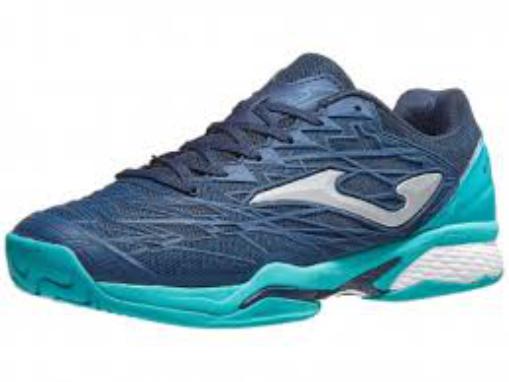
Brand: Joma-1
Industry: Clothes